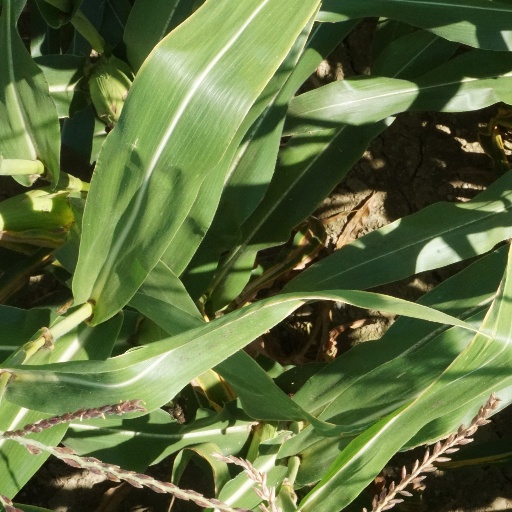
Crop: maize; corn